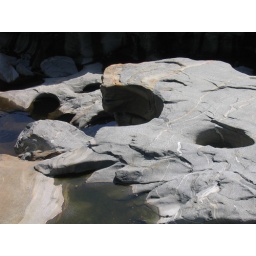
created by stones trapped in rock holes that scour out the hole when propelled by running water